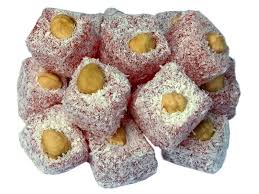
Yemek: lokum